Thomas Beauchamp, 11th Earl of Warwick

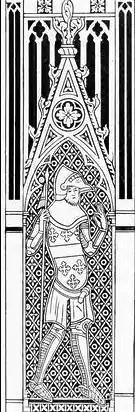
Thomas de Beauchamp, 11th Earl of Warwick depicted in 1347 as one of the eight mourners attached to the monumental brass of Sir Hugh Hastings (d. 1347) at St Mary's Church, Elsing, Norfolk. He displays the arms of Beauchamp on his tunic.

Thomas de Beauchamp was born at Warwick Castle, Warwickshire, England to Guy de Beauchamp, 10th Earl of Warwick and Alice de Toeni. He served in Scotland frequently during the 1330s, being captain of the army against the Scots in 1337. He was hereditary High Sheriff of Worcestershire from 1333 until his death (in 1369). In 1344, he was also made High Sheriff of Warwickshire and Leicestershire for life.